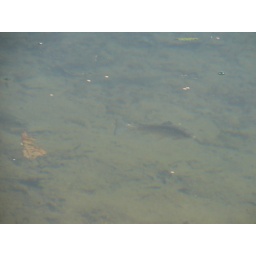
the lake was so clear that we could see all the fish in it